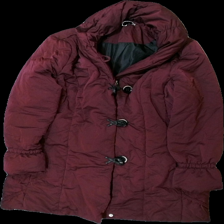
View: front
Type: Jacket
Category: Ladies
Brand: Not in the list
Brand text on label: Gira puccino
Colors: Red, Black
Material: 68% polyester 32% nylon
Pattern: Other
Cut: V-collar
Size: 38
Season: All
Damage: lite vågig dragkedja
Damage location: middle center
Price range: <50
Recommended usage: Reuse
Description: lång röd jacka med rosett detaljer